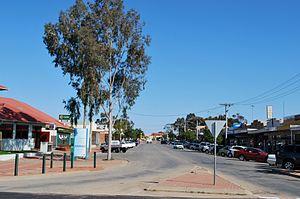
Robinvale est une ville sur la rive sud du fleuve Murray au nord de l'État de Victoria à 470 km de Melbourne et 478 d'Adélaïde. La ville est reliée par un pont à Euston, de l'autre côté du fleuve, en Nouvelle-Galles du Sud.